Glacial erratic

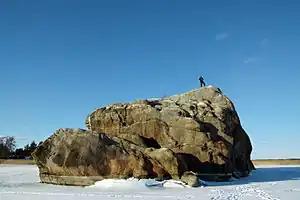
Kukkarokivi in March 2013

Erratics provide an important tool in characterizing the directions of glacier flows, which are routinely reconstructed used on a combination of moraines, eskers, drumlins, meltwater channels and similar data. Erratic distributions and glacial till properties allow for identification of the source rock from which they derive, which confirms the flow direction, particularly when the erratic source outcrop is unique to a limited locality. Erratic materials may be transported by multiple glacier flows prior to their deposition, which can complicate the reconstruction of the glacial flow.